Isothermal titration calorimetry

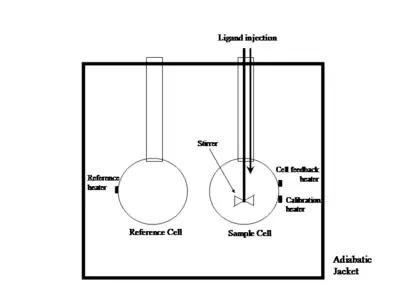
Schematic of an ITC instrument showing the reference cell, sample cell, and ligand injection

An isothermal titration calorimeter is composed of two identical cells made of a highly efficient thermally conducting and chemically inert material such as Hastelloy alloy or gold, surrounded by an adiabatic jacket. In this setup, one of the cells, the sample cell, holds the solution of one reactant, and the other cell, the reference cell, is filled with either a buffer or water.